Ledo Hotel

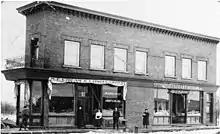
Original building located at Elgin and Van Horne

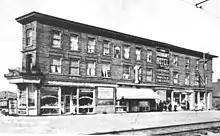
The Sudbury Hotel, after the expansion of the original building

The original 2-storey, flat-iron building was constructed in 1910 by P. Manolakos, a Greek resident in the Sudbury community. As a result of large-scale mining in the 1900s, Sudbury saw an increase of people coming through town on the railways. The building was erected across from the old CPR train station, now the Sudbury station, housing an Ice Cream and Confectionery store as well as a restaurant for locals as well as travelers. The second storey held residential units for the business owners.